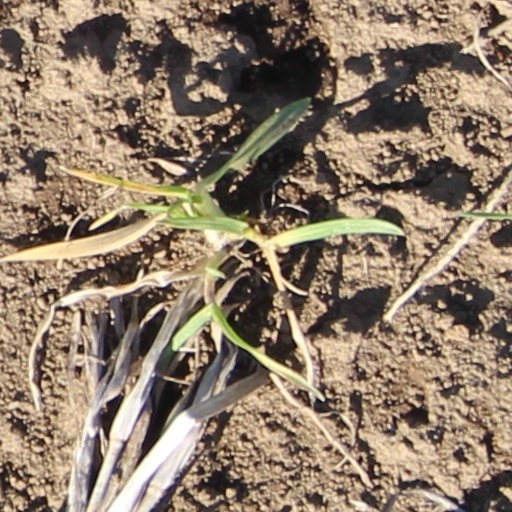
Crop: wheat